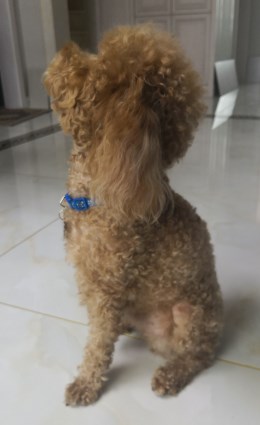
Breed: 2925-n000114-toy_poodle